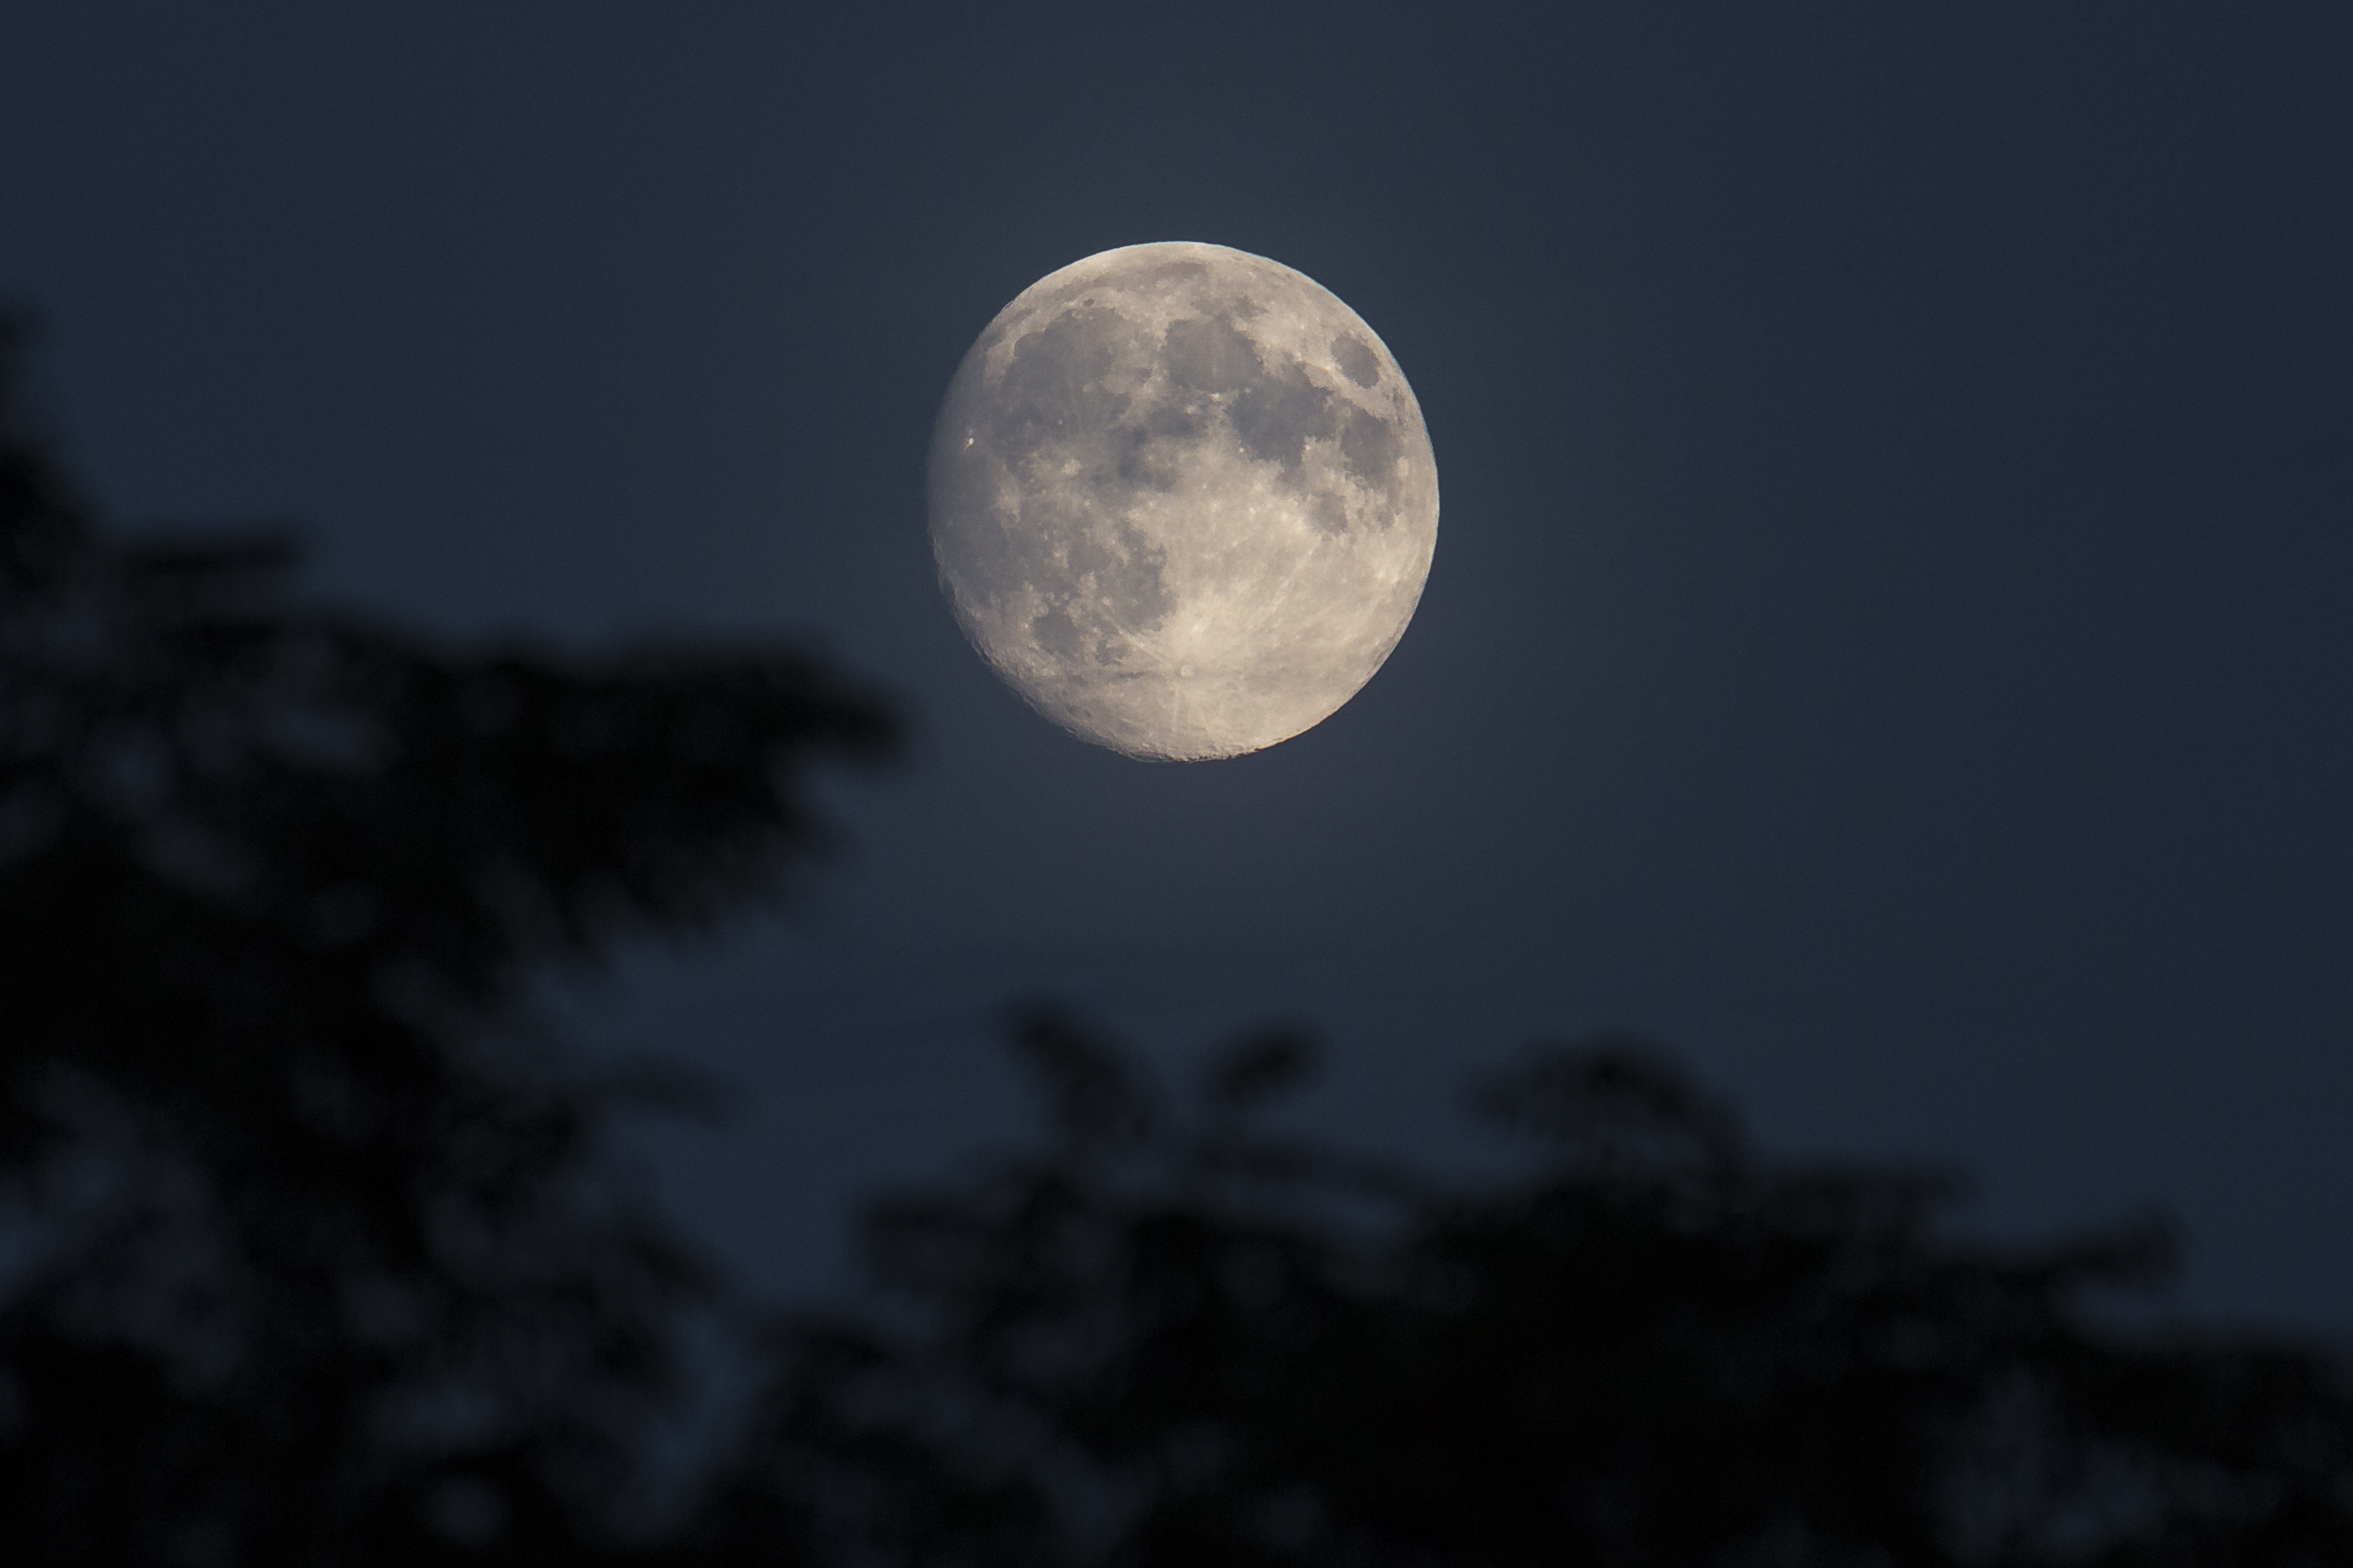
cloud, black and white, sky, night, atmosphere, darkness, monochrome, moon, full moon, moonlight, astronomy, lunar landscape, astronomical object, atmosphere of earth, celestial event